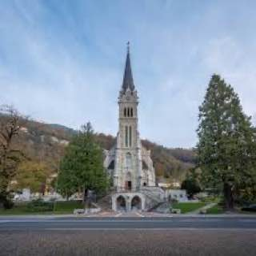
Kathedrale St. Florin